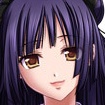
Portrait style: Anime Portrait